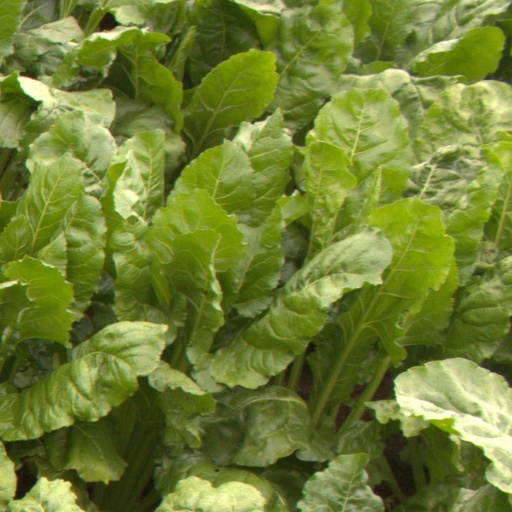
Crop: sugar beet